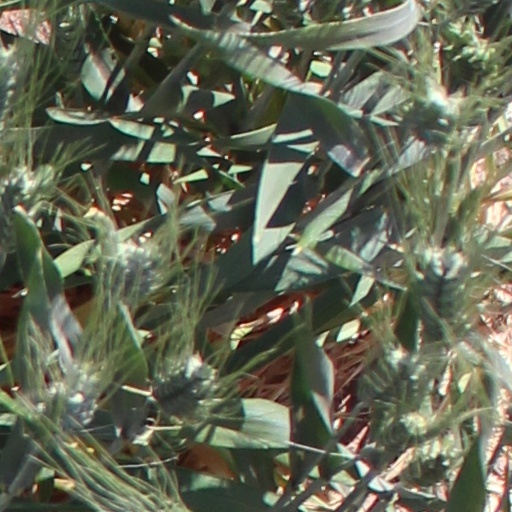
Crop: wheat